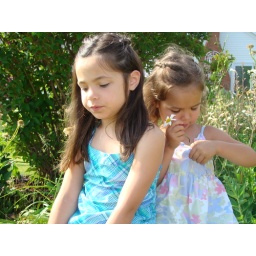
flowers in her dress